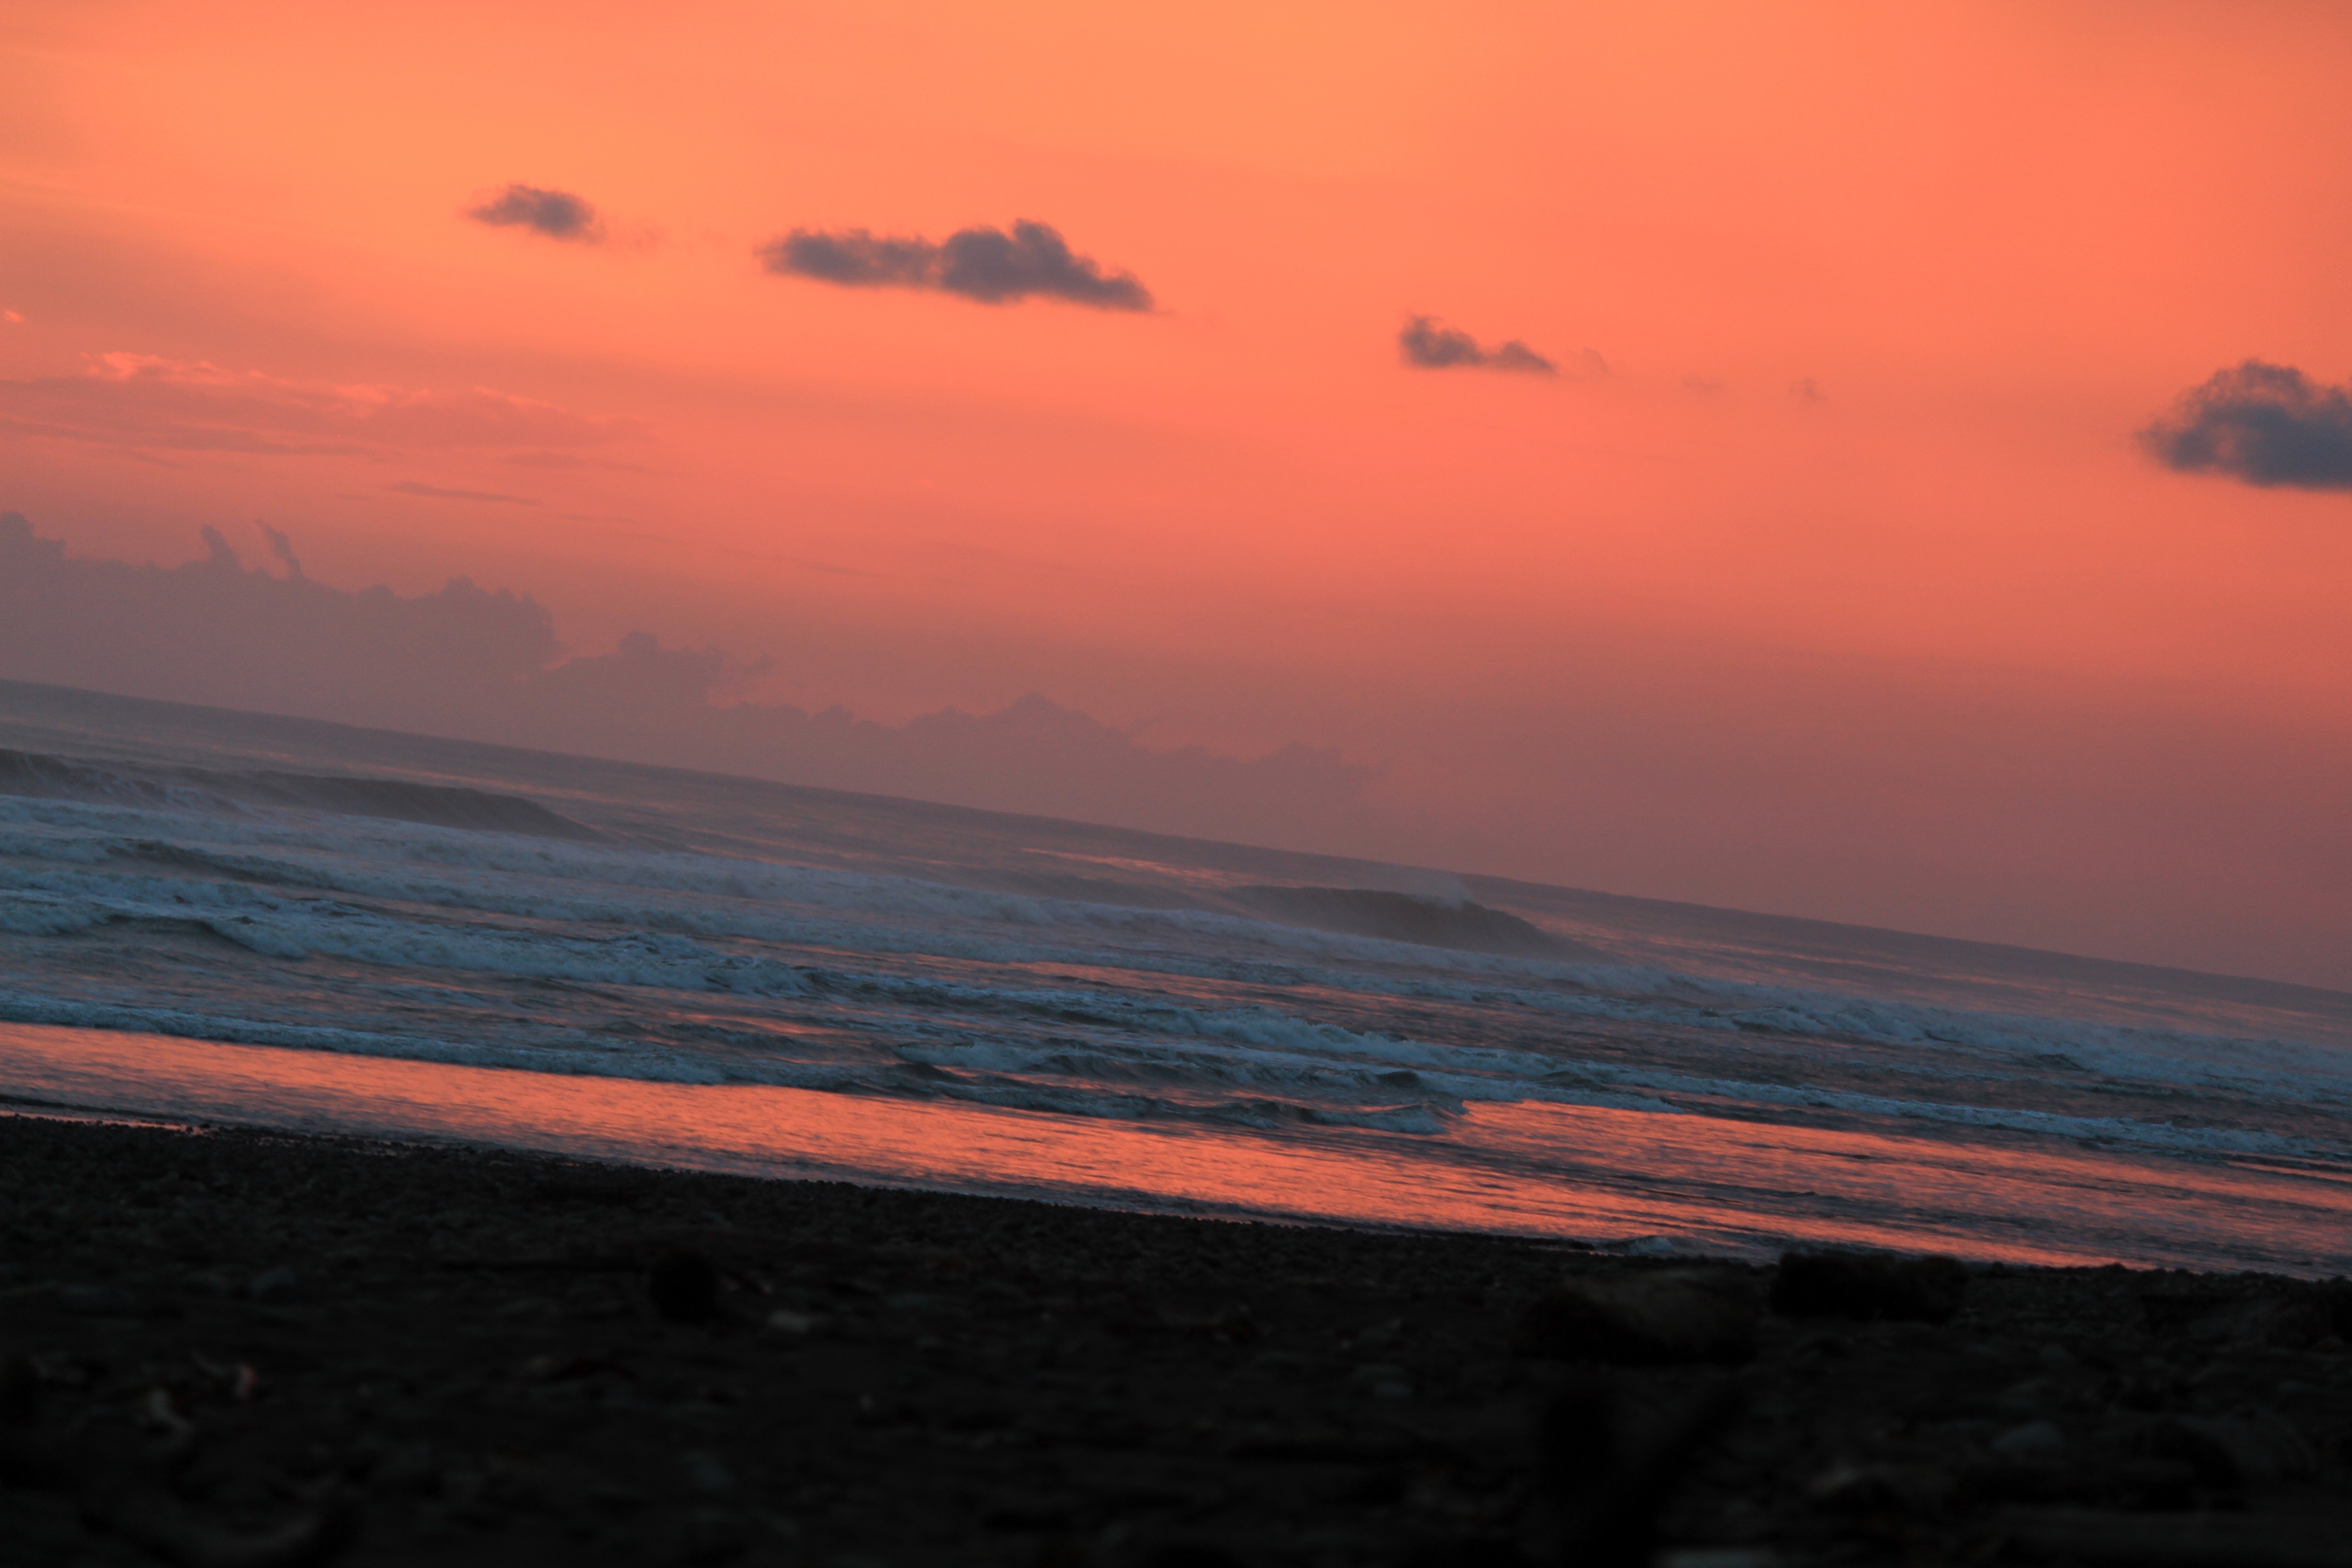
beach, sea, coast, sand, ocean, horizon, cloud, sky, sun, sunrise, sunset, sunlight, morning, shore, wave, dawn, atmosphere, dusk, evening, reflection, body of water, afterglow, atmospheric phenomenon, wind wave